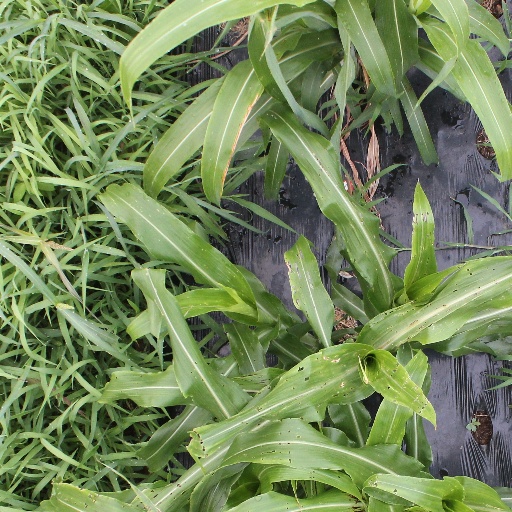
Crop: sorghum